Amélie Lundahl

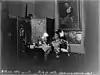
At her home in 1898

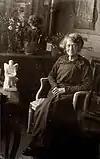
Lundahl in 1914

She died in 1914 in Helsinki. It is believed that her death was caused by leukemia.